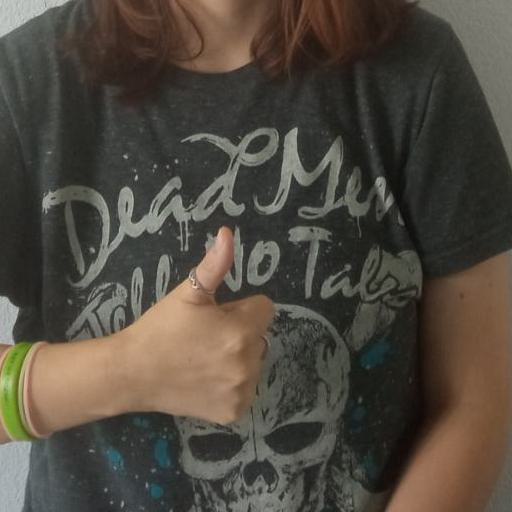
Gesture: like